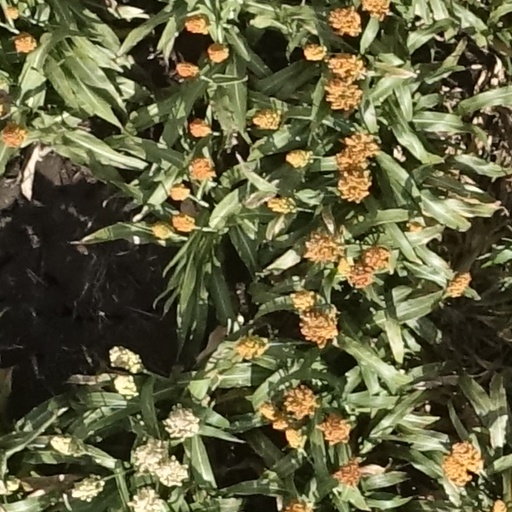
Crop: sorghum